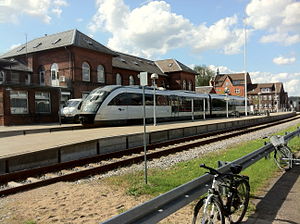
Odder Station / Galleri
Odder Station samt de nye Desiro tog i maj 2013
Odder Station er en letbanestation og tidligere jernbanestation på Odderbanen i Odder i Danmark. Stationsbygningen er tegnet af Ths. Arboe.